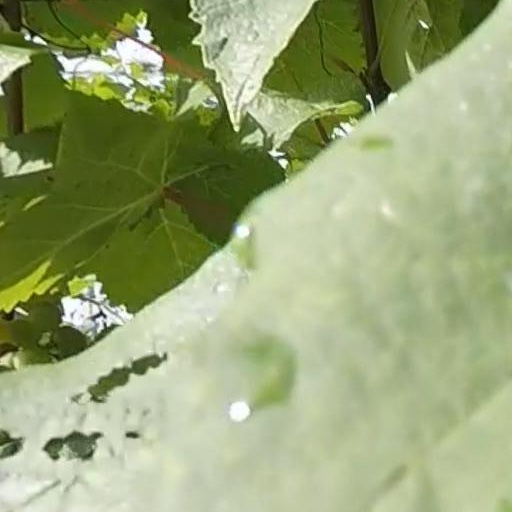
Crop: grape